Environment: real
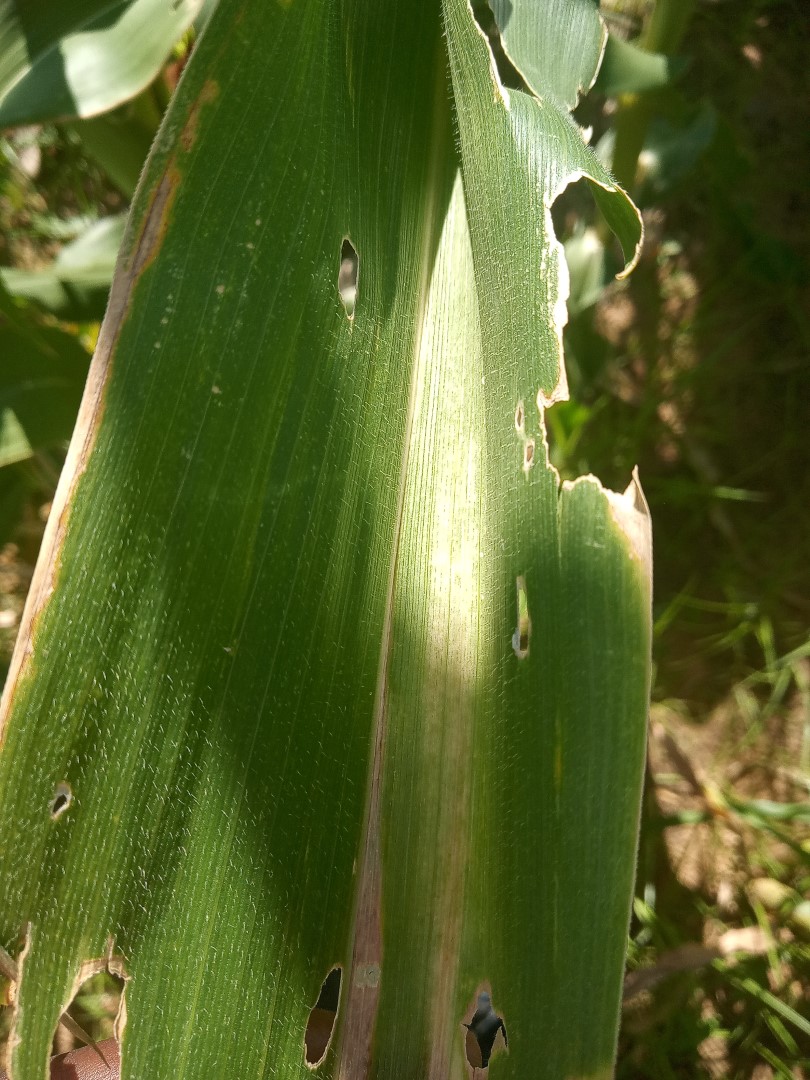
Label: fall_armyworm